Michel Sadelain

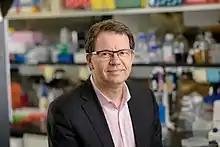
Michel Sadelain, Genetic Engineer and Cell Therapist

Michel Sadelain (born 1960) is a genetic engineer and cell therapist at Columbia University New York, New York. He is the Director of the Columbia Initiative in Cell Engineering and Therapy (CICET). Sadelain also serves as the Director of Columbia University Irving Medical Center’s Cancer Cell Therapy Initiative in the Herbert Irving Comprehensive Cancer Center. Sadelain was previously the Steve and Barbara Friedman Chair, founding director of the Center for Cell Engineering, and the head of the Gene Transfer and Gene Expression Laboratory at Memorial Sloan Kettering Cancer Center. He is best known for his major contributions to T cell engineering and chimeric antigen receptor (CAR) therapy, an immunotherapy based on the genetic engineering of a patient's own T cells to treat cancer. Dr. Sadelain is an elected member of the National Academy of Medicine of France and the American Academy of Arts & Sciences.